Hyperpalatable food

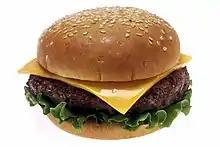
A cheeseburger contains hyperpalatable elements of carbohydrates (white bread bun), saturated fats (cheese, meat) and salt

Hyperpalatable food (HPF) combines high levels of fat, sugar, sodium, and/or carbohydrates to trigger the brain's reward system, encouraging excessive eating. The concept of hyperpalatability is foundational to ultra-processed foods, which are usually engineered to have enjoyable qualities of sweetness, saltiness, or richness. Hyperpalatable foods can stimulate the release of metabolic, stress, and appetite hormones that play a role in cravings and may interfere with the body's ability to regulate appetite and satiety.